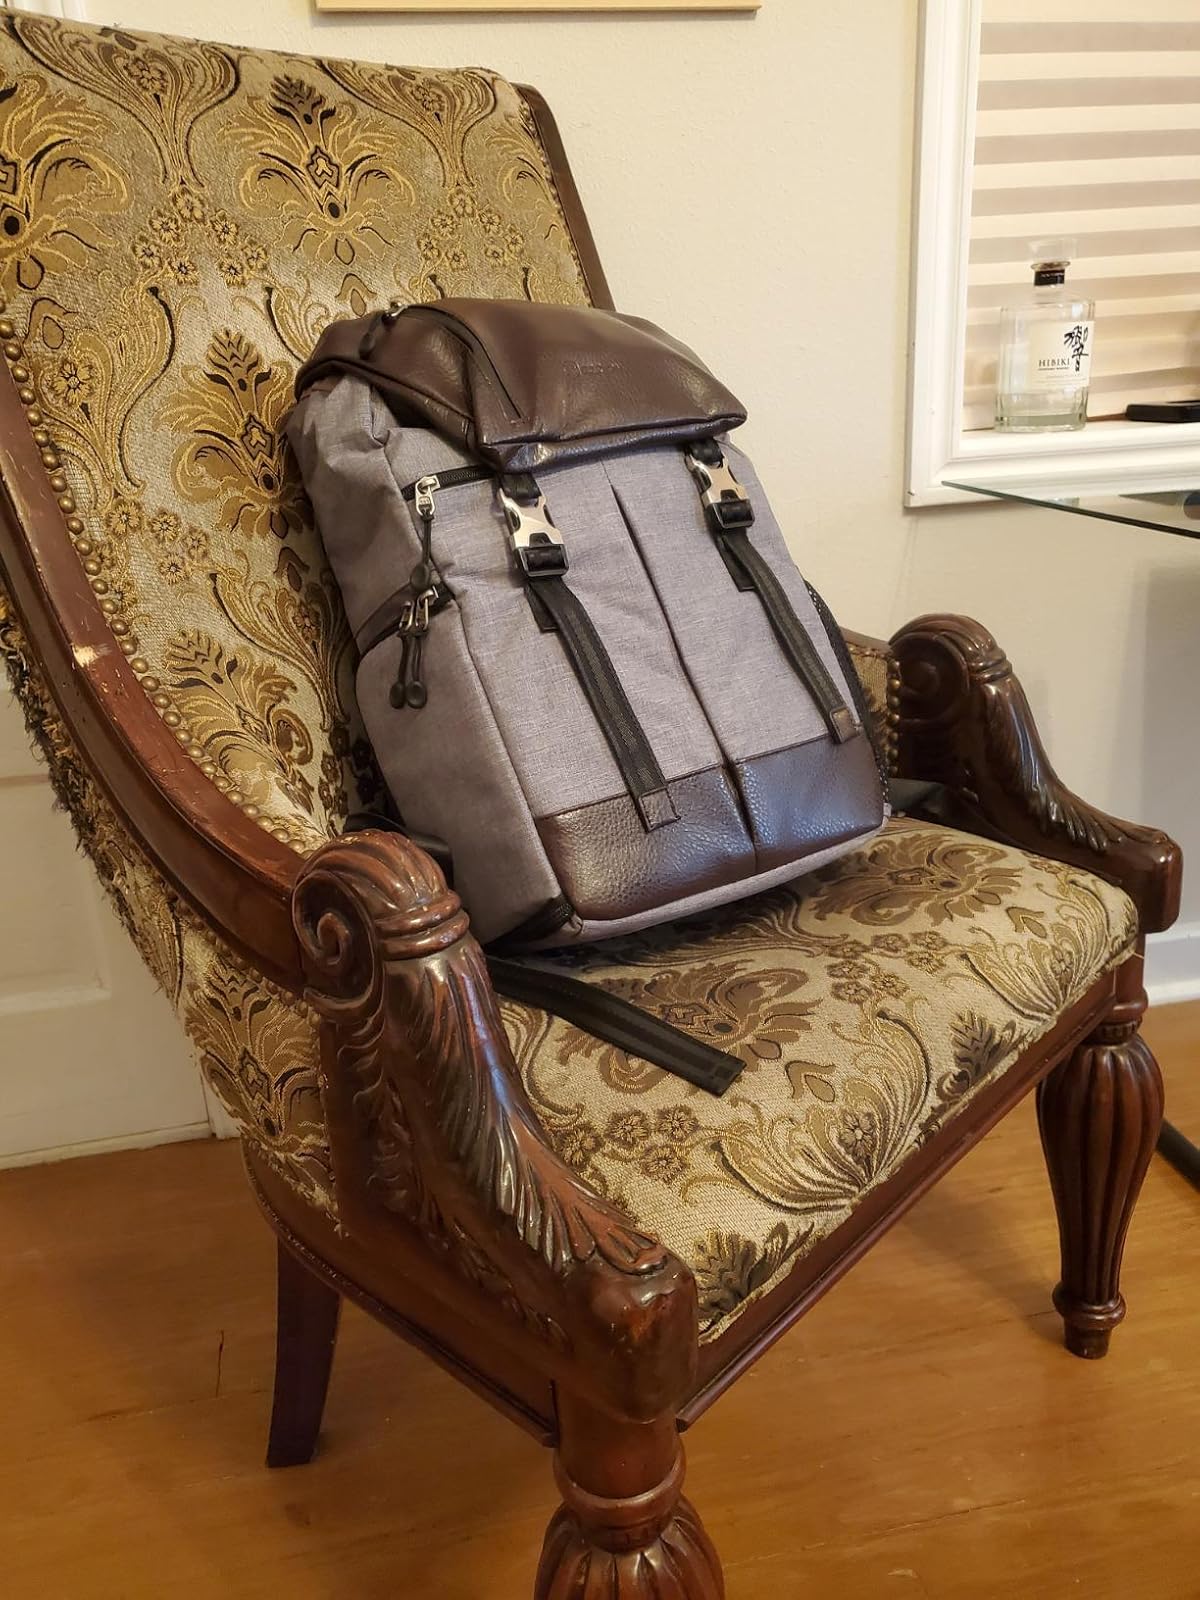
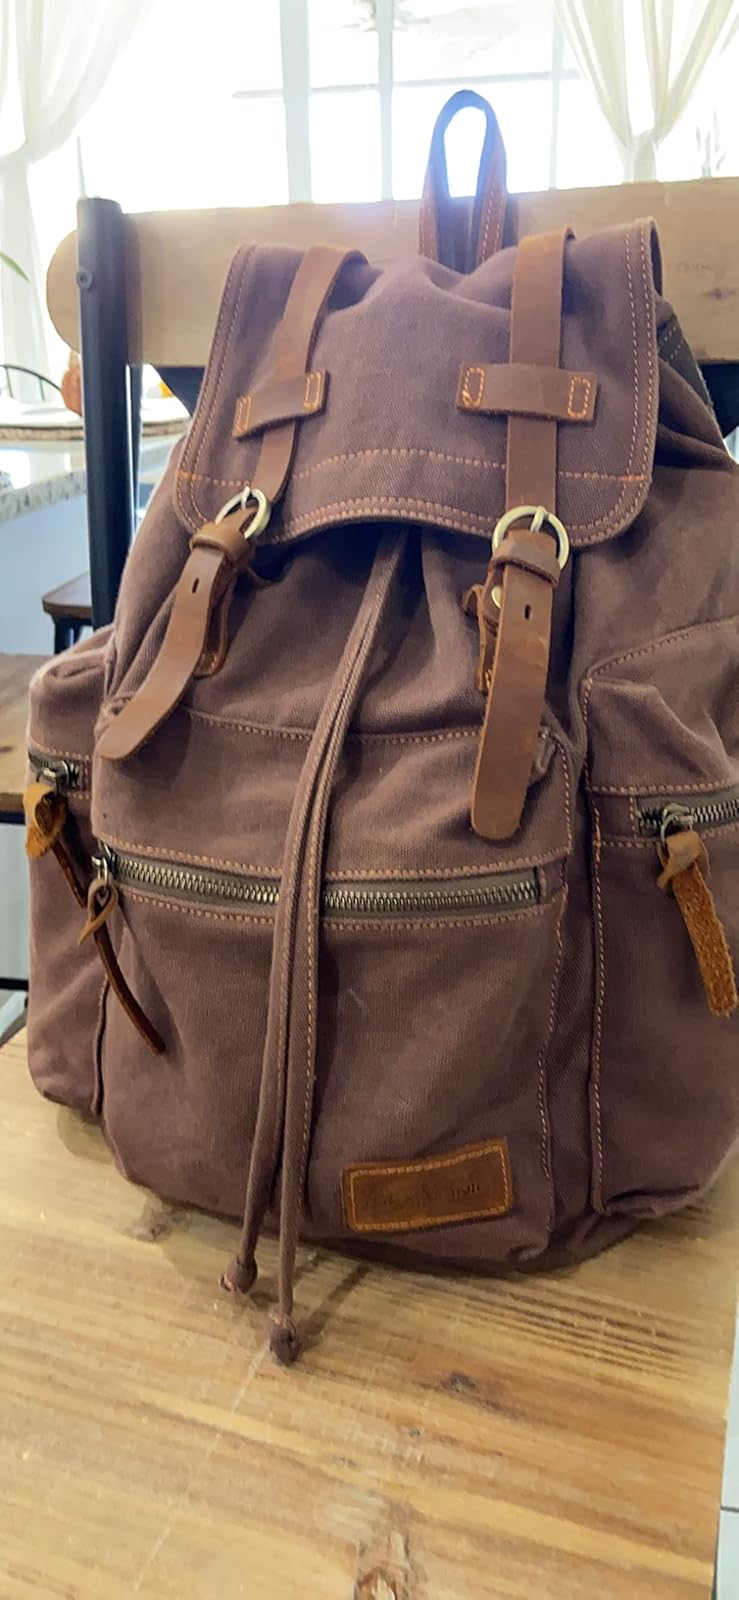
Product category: bag
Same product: no